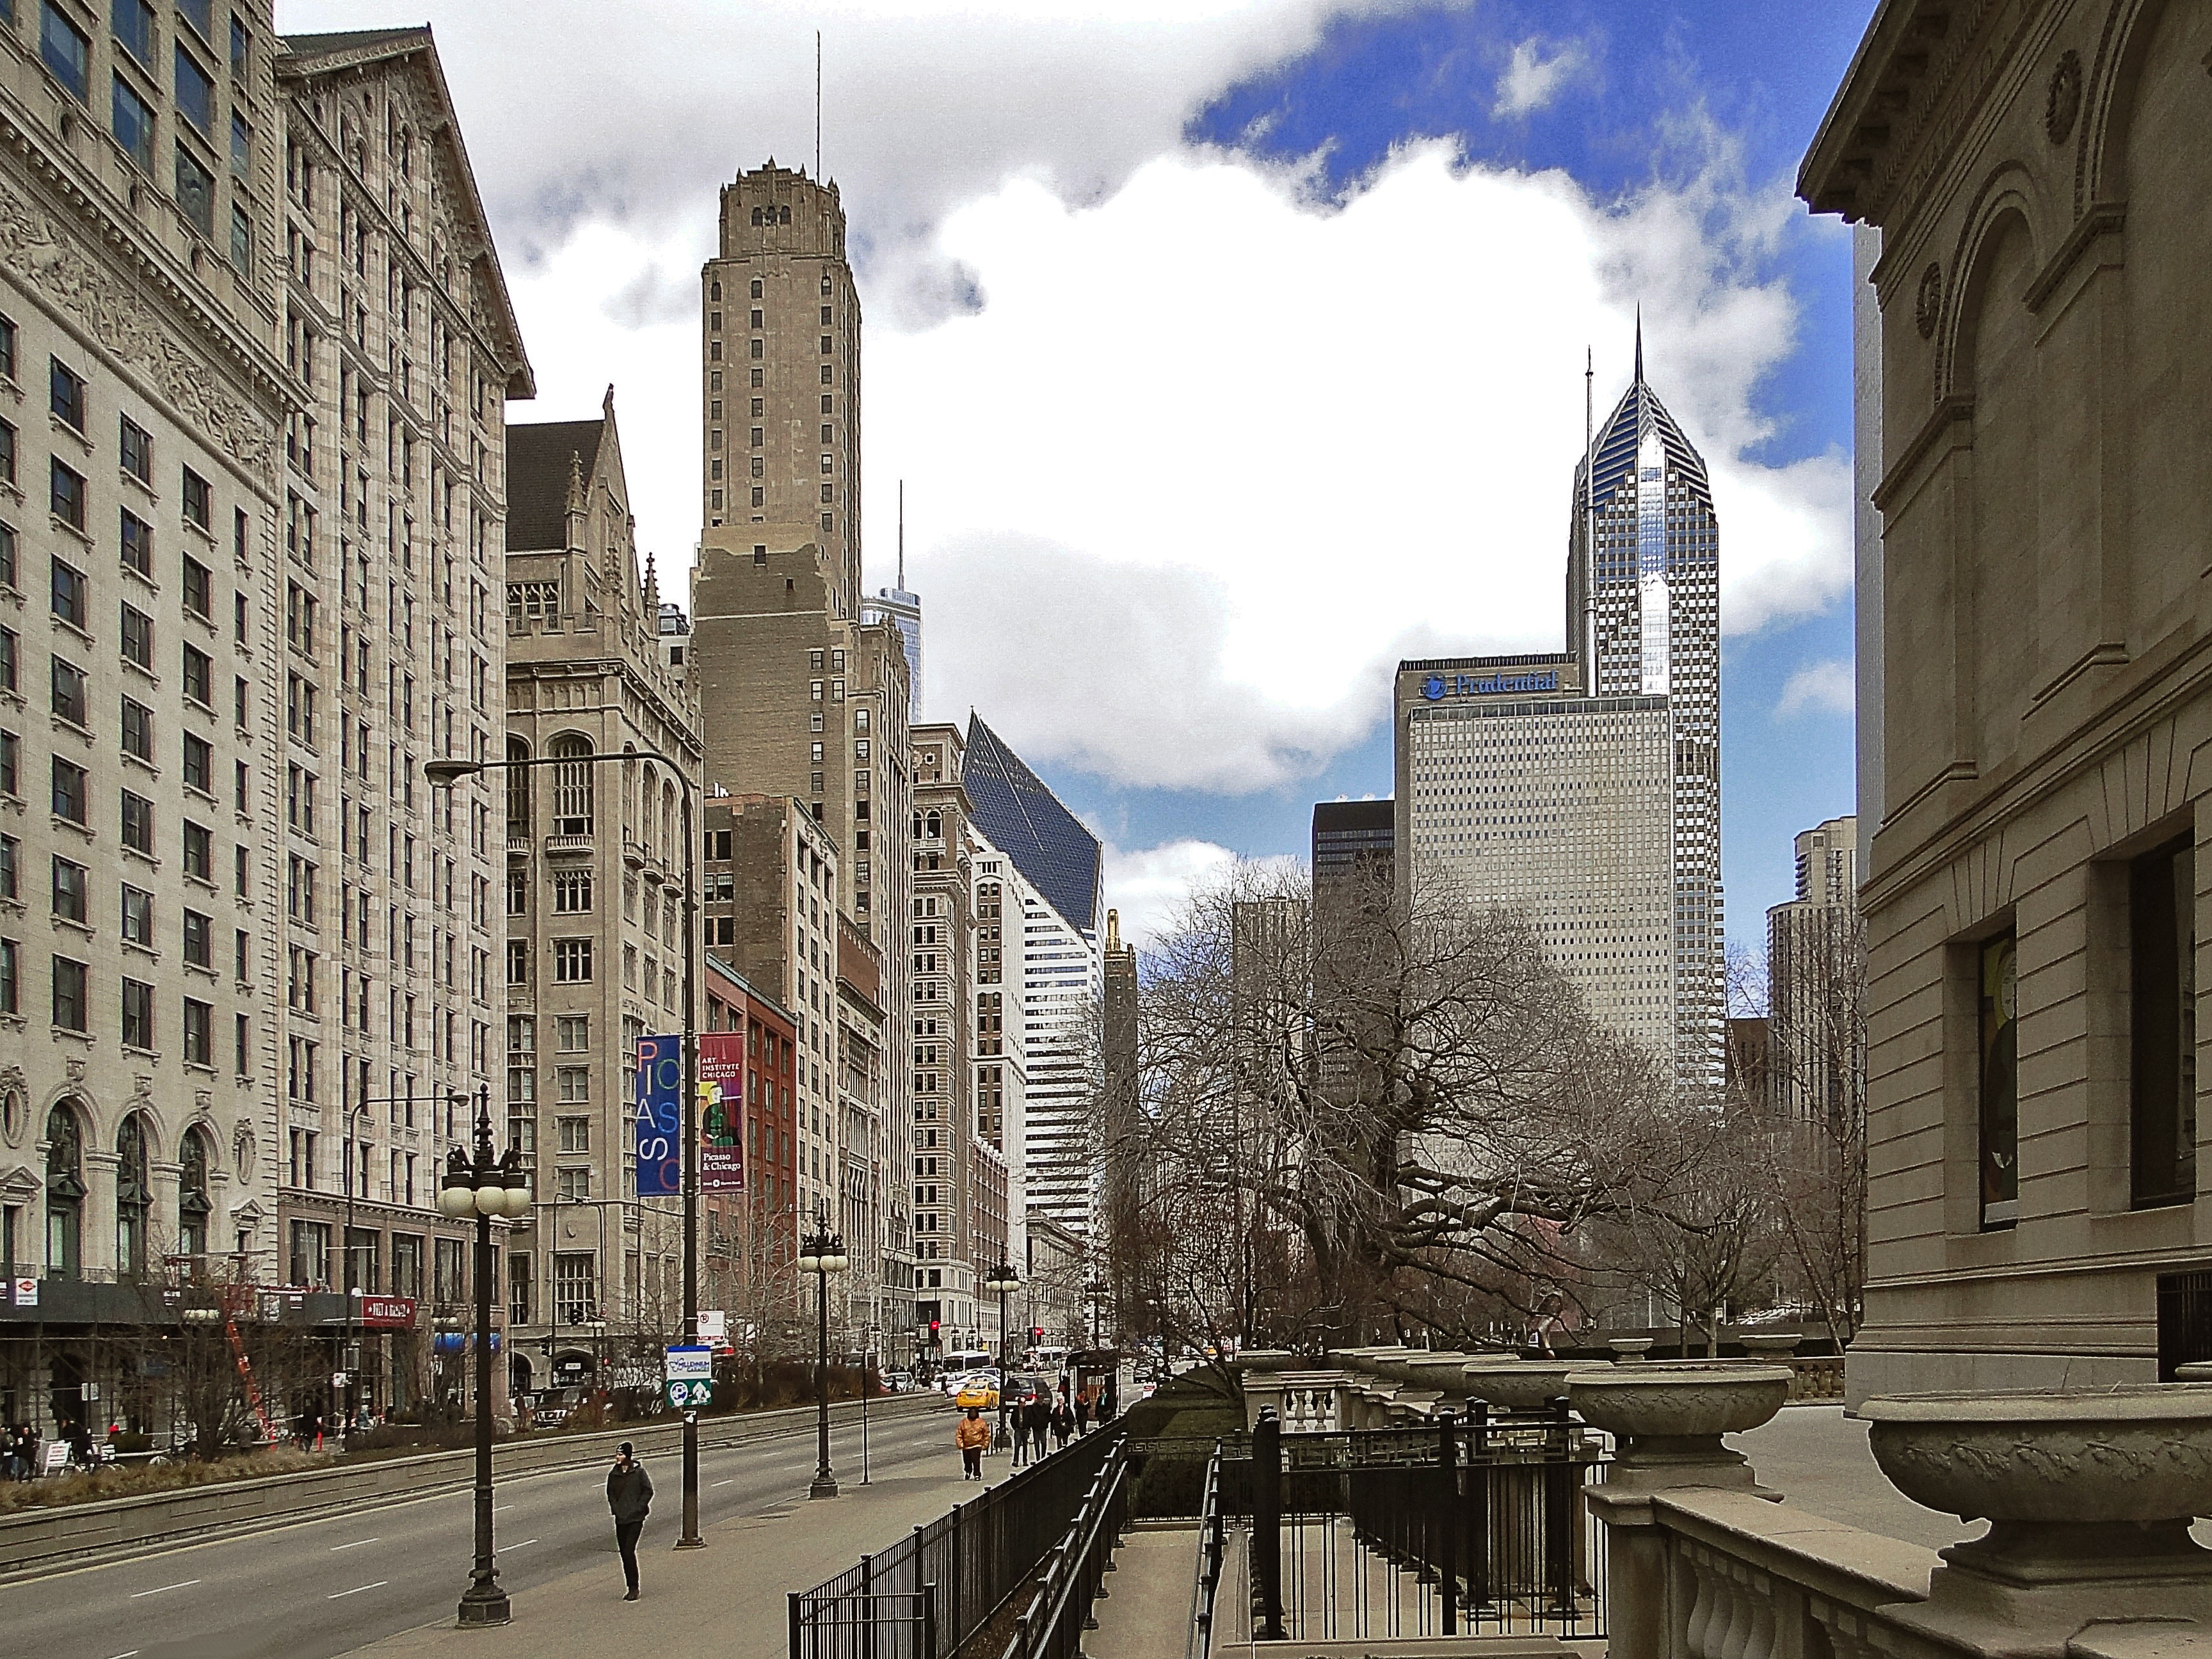
snow, winter, architecture, road, skyline, traffic, street, town, city, skyscraper, cityscape, downtown, plaza, landmark, chicago, office building, waterway, tower block, skyscrapers, infrastructure, town square, metropolis, neighbourhood, big city, the centre of, high houses, urban area, human settlement, metropolitan area